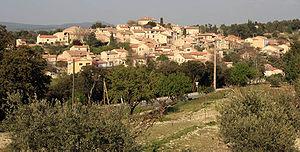
La Bastidonne est une commune française située dans le département de Vaucluse, en région Provence-Alpes-Côte d'Azur.